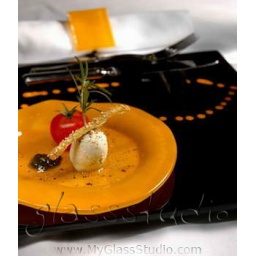
Black glass show plate and organge glass charger plate in conteporary dinnerware